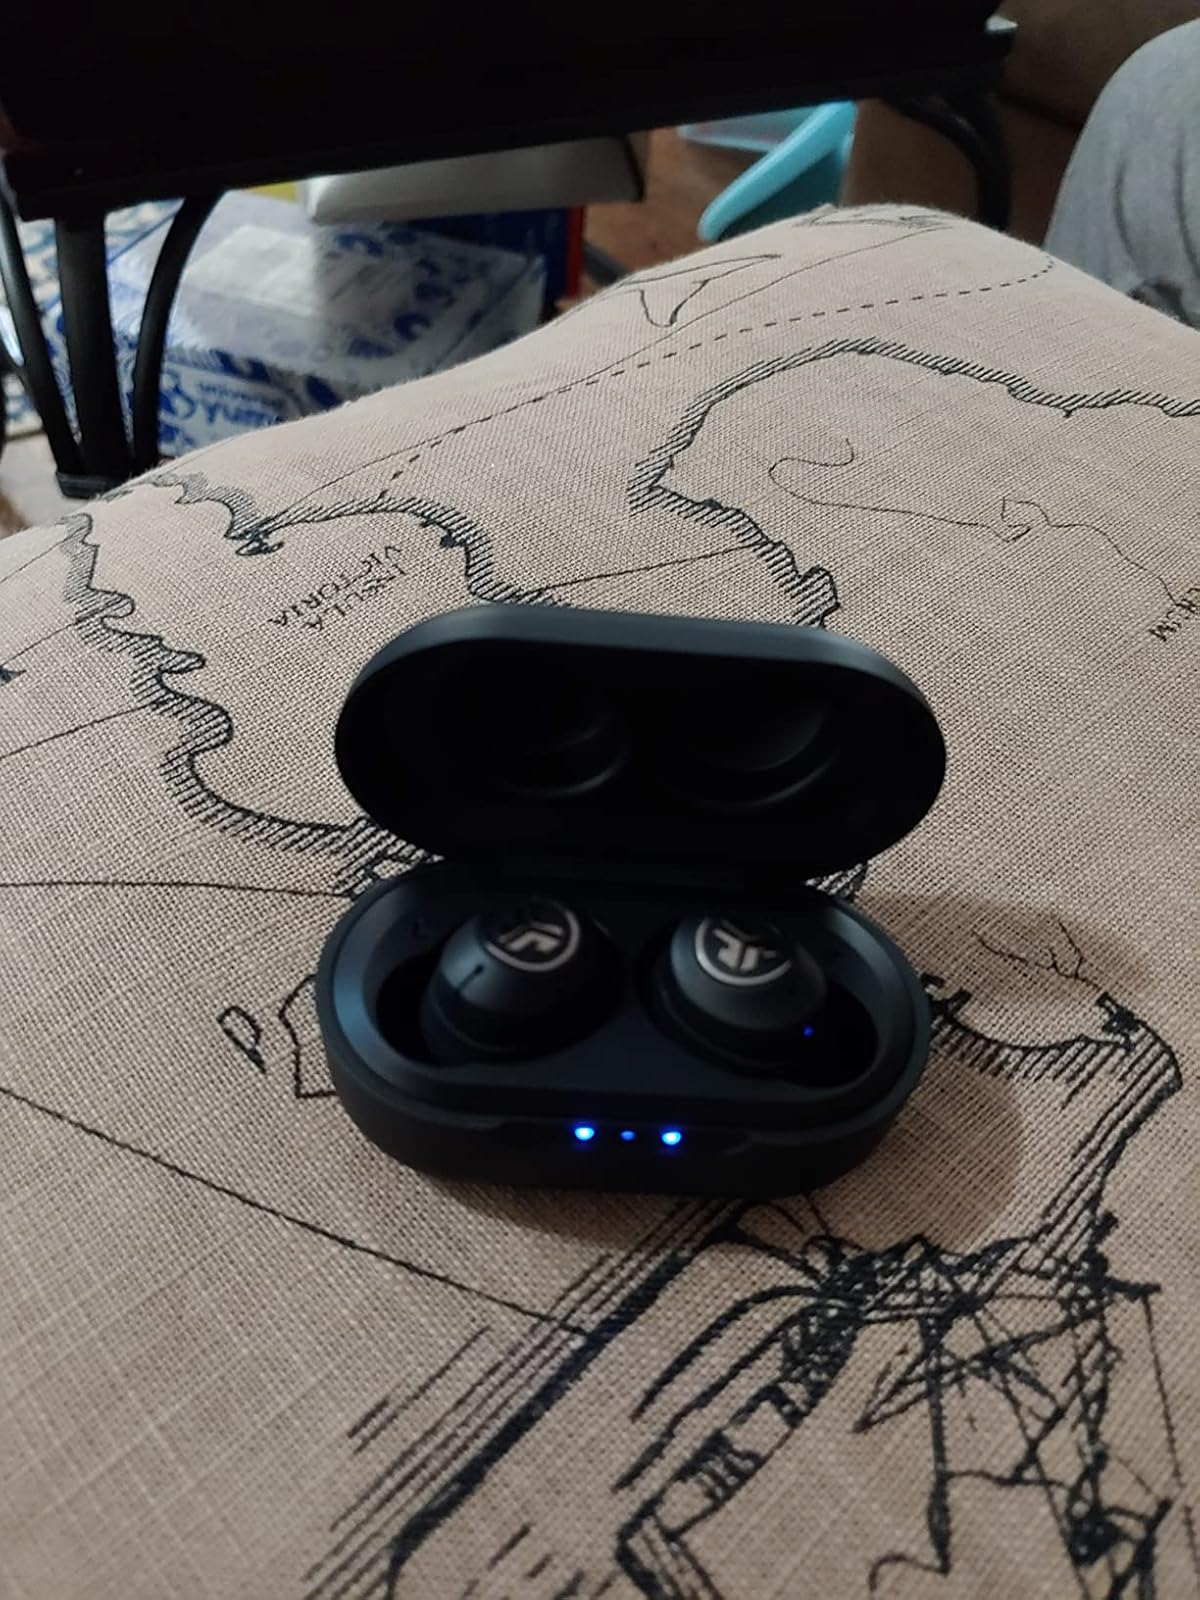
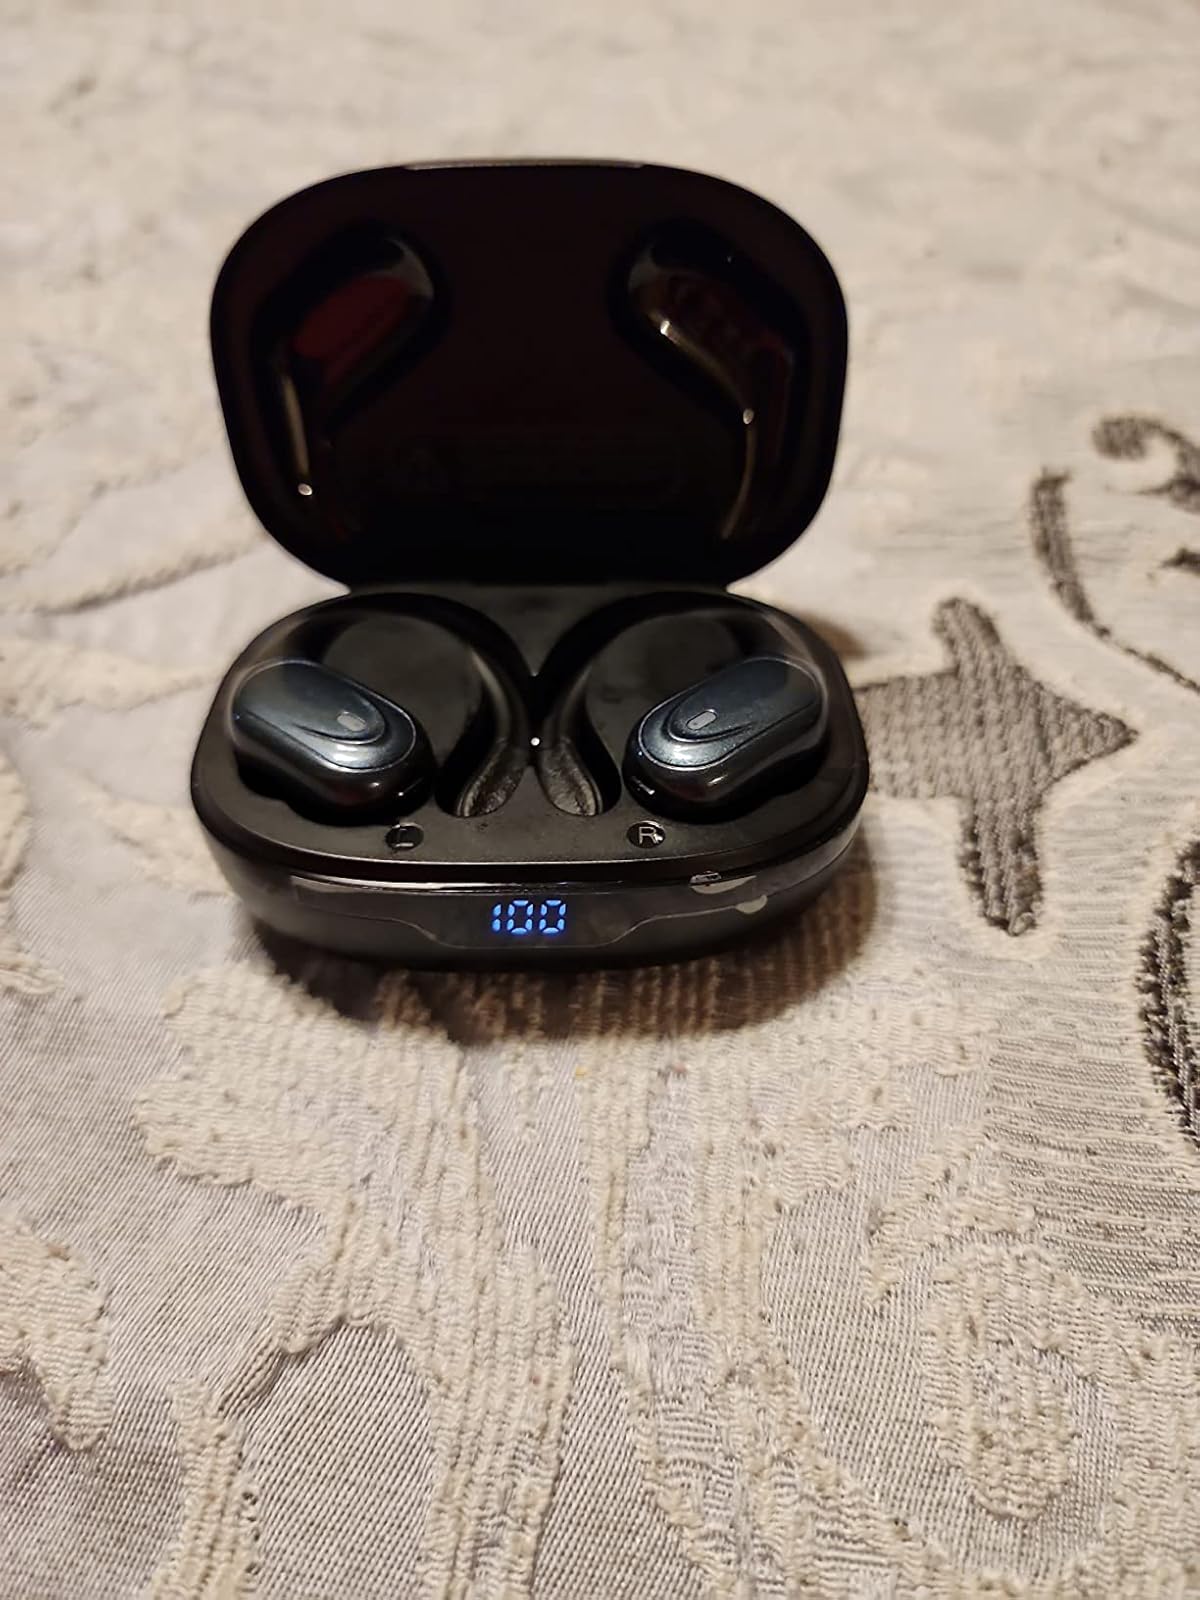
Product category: earbuds
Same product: no